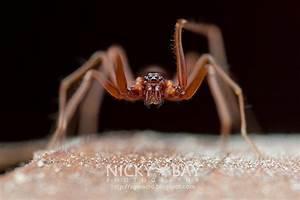
spider